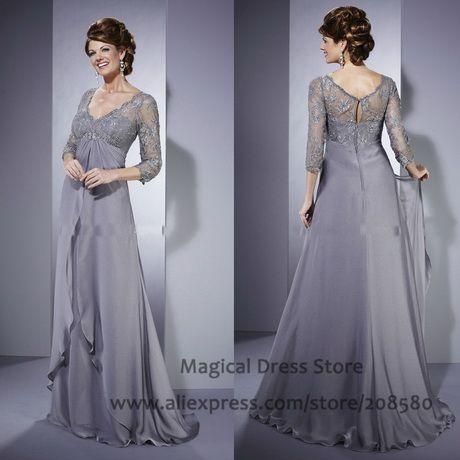
mother of the dresses fall